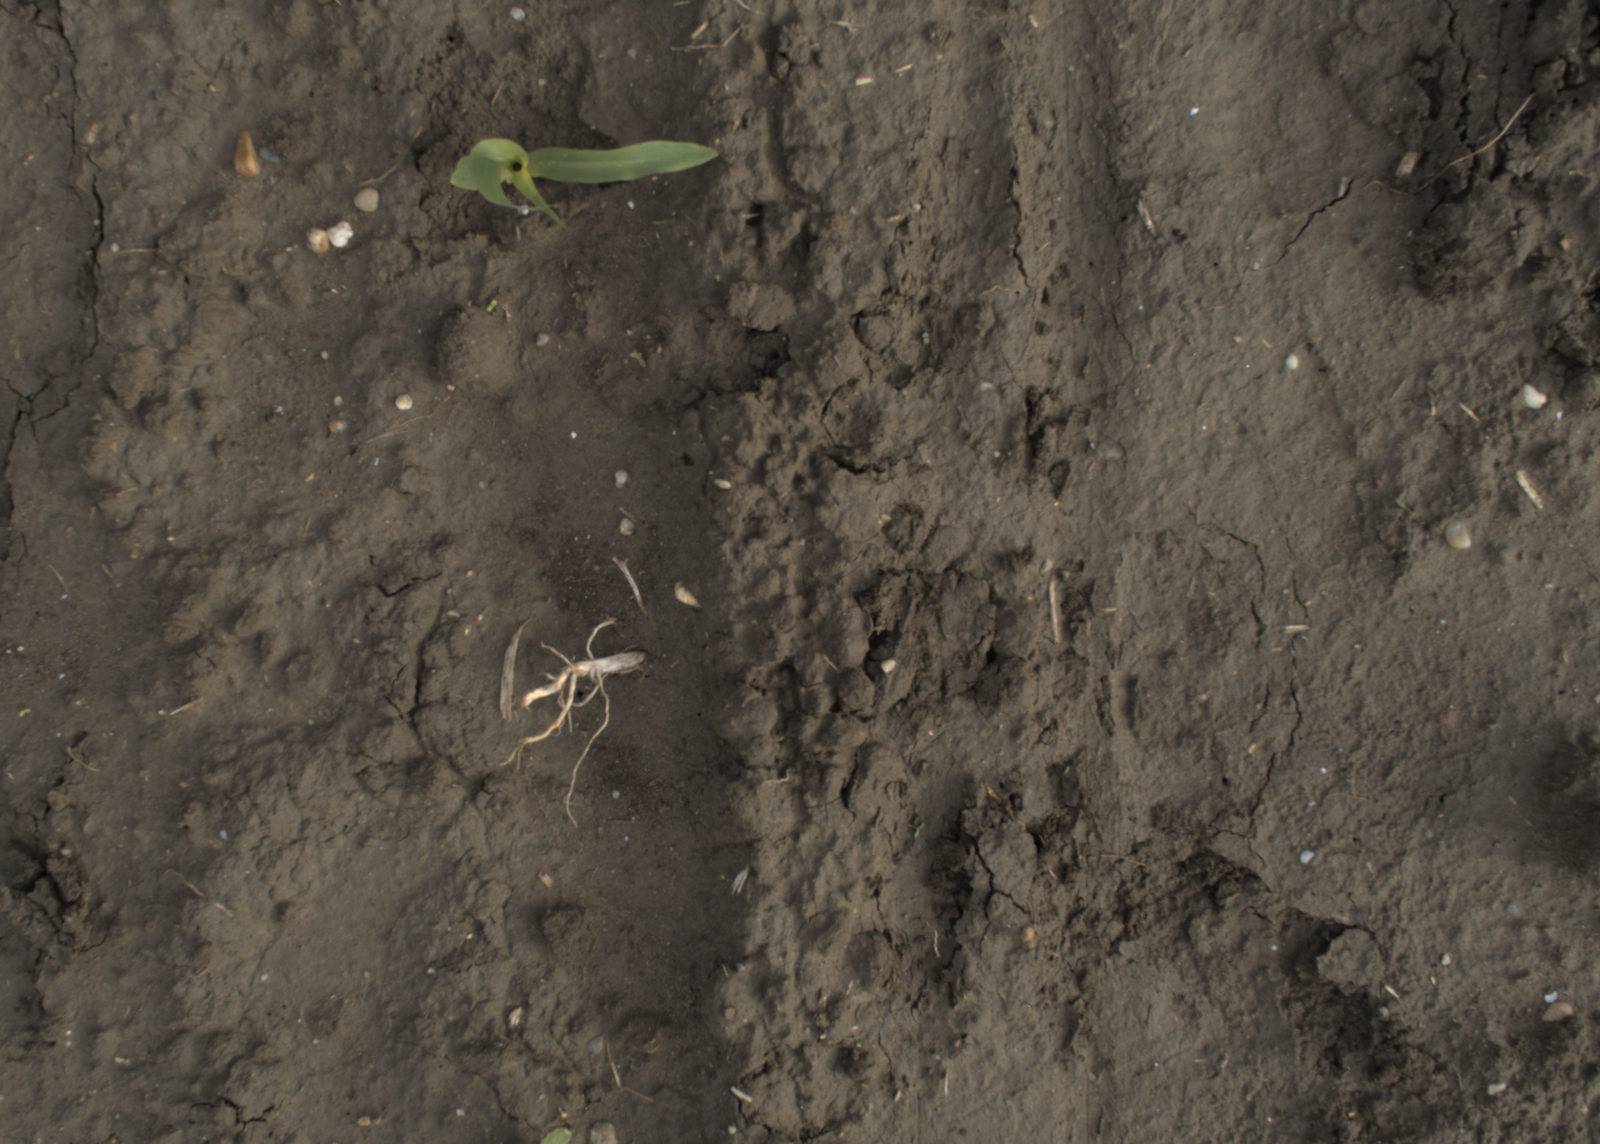
Capture date: 13.10.2021 10:02:40
Weather: mixed
Wind: strong
Seeding date: 02.09.2021
Plant canopy height (mm): 956